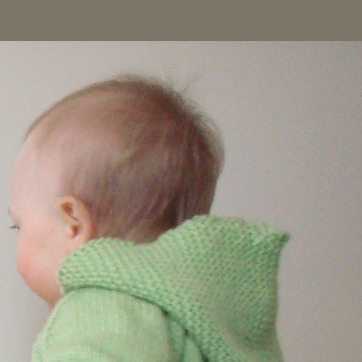
Material: hair